South African type MT2 tender

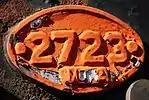
Plate on no. 2723

Between 1945 and 1948, several of these tenders were reclassified to Type MT2 after being modified to increase their coal capacity by extending the top of the coal bunker rearwards.